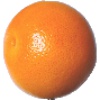
Label: Grapefruit Pink 1